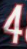
Number: 4